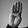
ASL letter: B